28th Signal Battalion (United States)

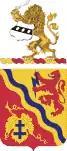
28th Signal Battalion coat of arms

28th Signal Battalion is a battalion of the US Army formed on 12 September 1908 in Pennsylvania as a National Guard unit at Pittsburgh as Company A, Signal Corps. It served alongside the regular army under Federal control several times, most notably during World War I, World War II, and the Cold War from 1950. Its home area is Southwestern Pennsylvania.